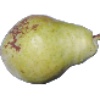
Label: Pear Williams 1